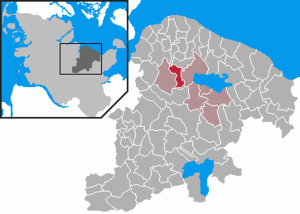
Schlesen
Kort
Schlesen er en by og kommune i det nordlige Tyskland, beliggende i Amt Selent/Schlesen i den nordlige del af Kreis Plön. Kreis Plön ligger i den østlige/centrale del af delstaten Slesvig-Holsten.